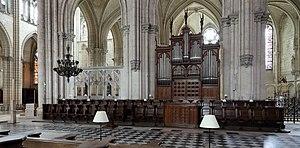
Troyes (département de l'Aube, France)
La cathédrale Saint-Pierre-et-Saint-Paul, est un édifice religieux catholique, sis dans la ville de Troyes, dans le département de l'Aube en région Grand-Est. Siège épiscopal du diocèse de Troyes, la cathédrale a été classée monument historique par liste de 1862.